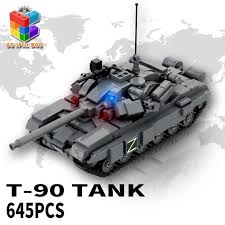
Label: T-90